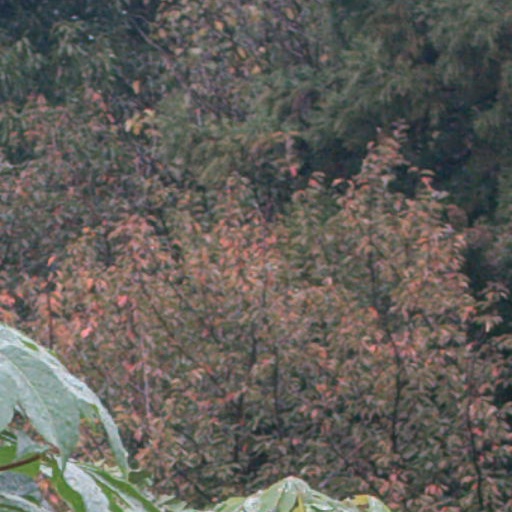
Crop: cassava